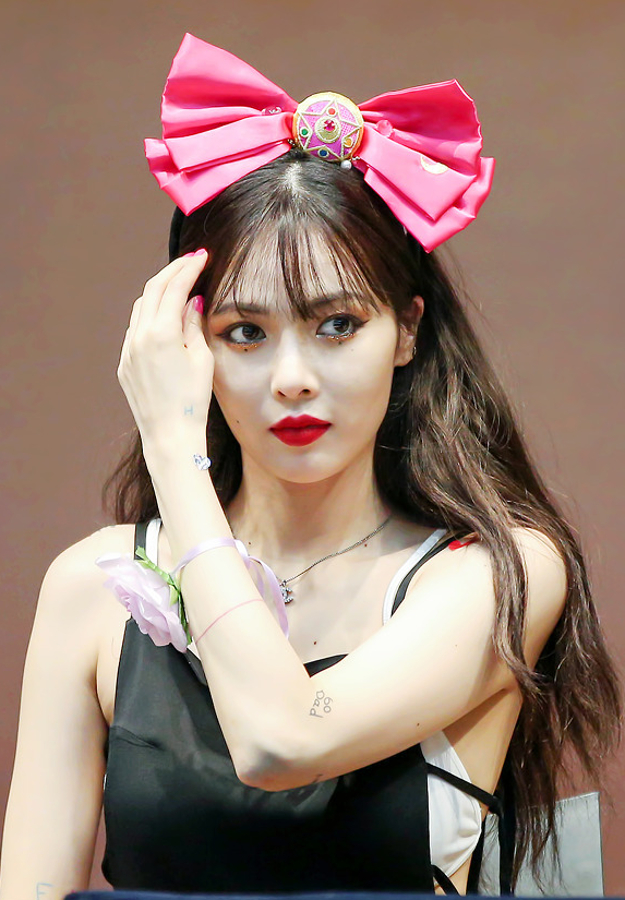
ฮย็อนอา

infobox person
| name = ฮย็อนอา
| image = Hyuna at fansigning on July 21, 2018.jpg
| caption = ฮย็อนอาในเดือนกรกฎาคม 2018
| birth_name = คิม ฮย็อน-อา
| birth_place = โซล เกาหลีใต้
| education = Konkuk University|มหาวิทยาลัยคอนกุก
| partner = ดอน (แร็ปเปอร์)|ดอน (2016–2022)
| awards = รายชื่อรางวัลและการเสนอชื่อที่ฮย็อนอาได้รับ|รายชื่อทั้งหมด
| module = Infobox musical artist|embed=yes
| instrument = เสียงร้อง
| years_active = 2006–ปัจจุบัน
| signature = ไฟล์:4Minute - Hyuna's Signature.png|85px
| module2 = Infobox Korean name|child=yes|headercolor=transaprent
| rr = Gim Hyeon-a
| mr = Kim Hyŏna
คิม ฮย็อน-อา (; เกิด 6 มิถุนายน ค.ศ. 1992) หรือชื่อในการแสดงว่า ฮย็อนอา (Hyuna) เป็นนักร้อง-นักแต่งเพลง แร็ปเปอร์ นางแบบชาวเกาหลีใต้ ถนัดด้านการแร็ปและเต้น ปัจจุบันเป็นศิลปินเดี่ยว อดีตสมาชิกของวันเดอร์เกิลส์ และสมาชิกโฟร์มินิตที่ยุบไปเมื่อปลายปี 2016 และ 2012 ฮย็อนอาได้ไป ft กับ ไซ (นักร้อง)|PSY ในเพลง คังนัมสไตล์ เวอร์ชันพิเศษและทำให้เธอโด่งดังไปมากในหลายประเทศ ในผลงานเดี่ยวและผลงานอื่นด้วย
== ประวัติ ==
ฮย็อนอา เกิดที่โซล เกาหลีใต้ เกิดวันที่ 6 มิถุนายน 1992 โดยฮย็อนอาเปิดตัวกับวันเดอร์เกิลส์ ตอนอายุ 14 ปี เพราะพ่อแม่ของเธอเป็นห่วงแต่ทำให้เธอออกจากวงเนื่องจากเป็นโรคกระเพาะ เธอมีน้องชาย 2 คน และครอบครัวของเธอหย่าร้างโดยเธออาศัยอยู่กับแม่ ปี 2009 เธอได้เปิดตัวกับวงโฟร์มินิต พร้อมกับค่ายใหม่คือ Cube Entertainment สมาชิกโฟร์มินิตประกอบด้วยจีฮย็อน กายุน จียุน และโซฮย็อน ภายหลังในปี 2016 วงโฟร์มินิตก็ได้ยุบวง ปิดตำนานวงร่วม 7 ปี
ในปี 2022 คิม ฮย็อนอา ประกาศหมั้น กับ ดอน (แร็ปเปอร์)|คิม ฮโย-จง แต่ต่อมาก็ยกเลิก การหมั้นและการแต่งงานในปีเดียวกัน และต่อมา 2 เดือน ได้กลับมาคบหาดูใจกันอีกครั้ง
====ชีวิตในวัยเด็กและการศึกษา====
ฮย็อนอา และปัจจุบันเธอกำลังศึกษาอยู่มหาวิทยาลัยค็อนกุก คณะศิลปะวัฒนธรรม
* ปี 2007 : เปิดตัวเป็นสมาชิกเกิร์ลกรุปวง วันเดอร์เกิล ถอนตัวออกจากวง ออกจากค่าย JYP Entertainment
* ปี 2008 - 2018 : เซ็นสัญญากับต้นสังกัดใหม่ Cube Entertainment
* ปี 2009 - 2016 : เปิดตัวเป็นเกิร์ลกรุปวง โฟร์มินิต
* ปี 2010 : เปิดตัวเป็นศิลปินเดี่ยว ด้วยซิงเกิลเพลงเดี่ยวแรก Change
* ปี 2011 : มินิอัลบั้มเดี่ยวแรก Bubble Pop,
เปิดตัวหน่วยย่อยพิเศษ Trouble Maker 2011 - 2018
* ปี 2012 - 2013 : มินิอัลบั้ม Melting
* ปี 2014 : มินิอัลบั้ม A Talk
* ปี 2015 : มินิอัลบั้ม A+
* ปี 2016 : มินิอัลบั้ม A'wesome
* ปี 2017 - 2018 : เปิดตัว โปรเจกซ์ ซับยูนิตพิเศษ Triple H
* ปี 2017 : มินิอัลบั้ม Following
* ปี2017 : ผลงานซิงเกิลอัลบั้ม 10 ปีในวงการเพลง Lip and Hip
* ปี 2008 - 2018 : ยกเลิกสัญญากับ Cube Entertainment
* ปี 2019 - ปัจจุบัน : เซ็นสัญญากับต้นสังกัดใหม่ P-Nation
* ปี2019 : ผลงานซิงเกิล FLOWER SHOWER
==ผลงานเพลง==
===อีพี===
* "Bubble Pop!" (2011)
* "Melting (EP)|Melting" (2012)
* "A Talk" (2014)
* "A+ (EP)|A+" (2015)
* "A'wesome" (2016)
* "Following (EP)|Following" (2017)
* "I'm Not Cool" (2021)
* "Nabillera" (2022)
===อีพีร่วมกับศิลปินอื่น===
* "1+1=1" กับดอน (แร็ปเปอร์)|ดอน (2021)
==ผลงาน==
===ภาพยนตร์===
===รายการโทรทัศน์===
==คอนเสิร์ต==
หลัก
* The Queen's Back (2016–2017)
ร่วมหลัก
* United Cube Concert – One (กับศิลปินคิวบ์เอนเตอร์เทนเมนต์|ยูไนเต็ดคิวบ์อื่น) (2018)
เทศกาล
* SXSW Music Festival in North America (2013)
* Viral Fest Asia 2016 (2016)
== รางวัลและการเสนอชื่อ ==
== อ้างอิง ==
== แหล่งข้อมูลอื่น ==
Navboxes
หมวดหมู่:บุคคลที่เกิดในปี พ.ศ. 2535
หมวดหมู่:บุคคลที่ยังมีชีวิตอยู่
หมวดหมู่:ไอดอลหญิงชาวเกาหลีใต้
หมวดหมู่:แร็ปเปอร์หญิงชาวเกาหลีใต้
หมวดหมู่:นักดนตรีเกาหลีใต้
หมวดหมู่:บุคคลจากโซล
หมวดหมู่:สมาชิกของวันเดอร์เกิลส์
หมวดหมู่:นักร้องป็อปหญิงชาวเกาหลีใต้
หมวดหมู่:พิธีกรชาวเกาหลีใต้
หมวดหมู่:ผู้เข้าแข่งขันรายการรันนิ่งแมน
หมวดหมู่:ศิลปินสังกัดเจวายพีเอนเตอร์เทนเมนต์
หมวดหมู่:ศิลปินสังกัดคิวบ์เอนเตอร์เทนเมนต์
หมวดหมู่:แร็ปเปอร์จากโซล
หมวดหมู่:สมาชิกของโฟร์มินิต
หมวดหมู่:นักร้องหญิงชาวเกาหลีใต้ในศตวรรษที่ 21
หมวดหมู่:ผู้ชนะมามาอะวอดส์
หมวดหมู่:ผู้ชนะเมลอนมิวสิกอะวอดส์